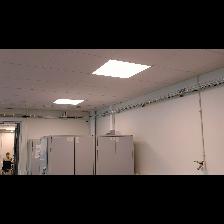
Label: NonHuman